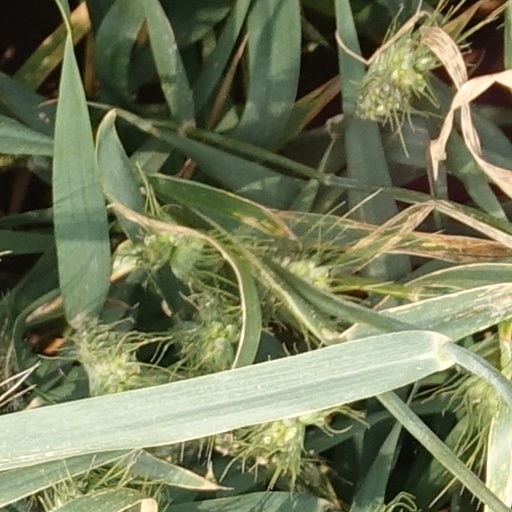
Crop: wheat